James Ashton (artist)

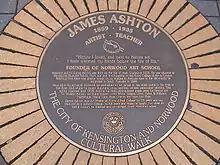
James Ashton commemorative plaque, outside the Town Hall on Norwood Parade.

Ashton emigrated to Adelaide, arriving 11 January 1884 deciding to become a professional artist. He established the Norwood art school in 1886. He visited England in 1894, studied under Henry Moore, R.A. for three months, and was elected a member of the Royal Society of Arts. Returning to Adelaide in 1895 he founded the Academy of Arts in Victoria Buildings, Victoria Square, and for over 30 years was the best known teacher of painting in South Australia. Among his pupils were Ivor Hele, Hans Heysen, Hayley Lever, Frank White, Arthur Baker-Clack, his son Will Ashton, and others who have since done distinguished work. He was an art teacher at Prince Alfred College for nearly 40 years, and donated his art collection and library to the school. He was president of the South Australian Society of Arts for four years and a founding member and longtime president of the Adelaide Easel Club.